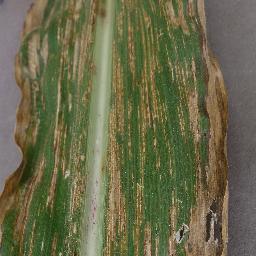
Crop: corn
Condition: (maize)_cercospora_spot_gray_spot